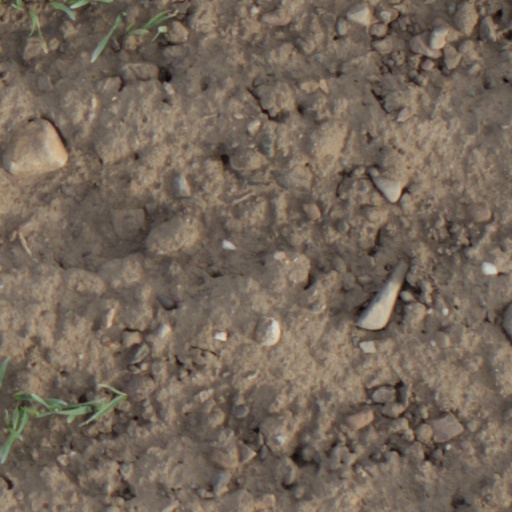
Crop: wheat